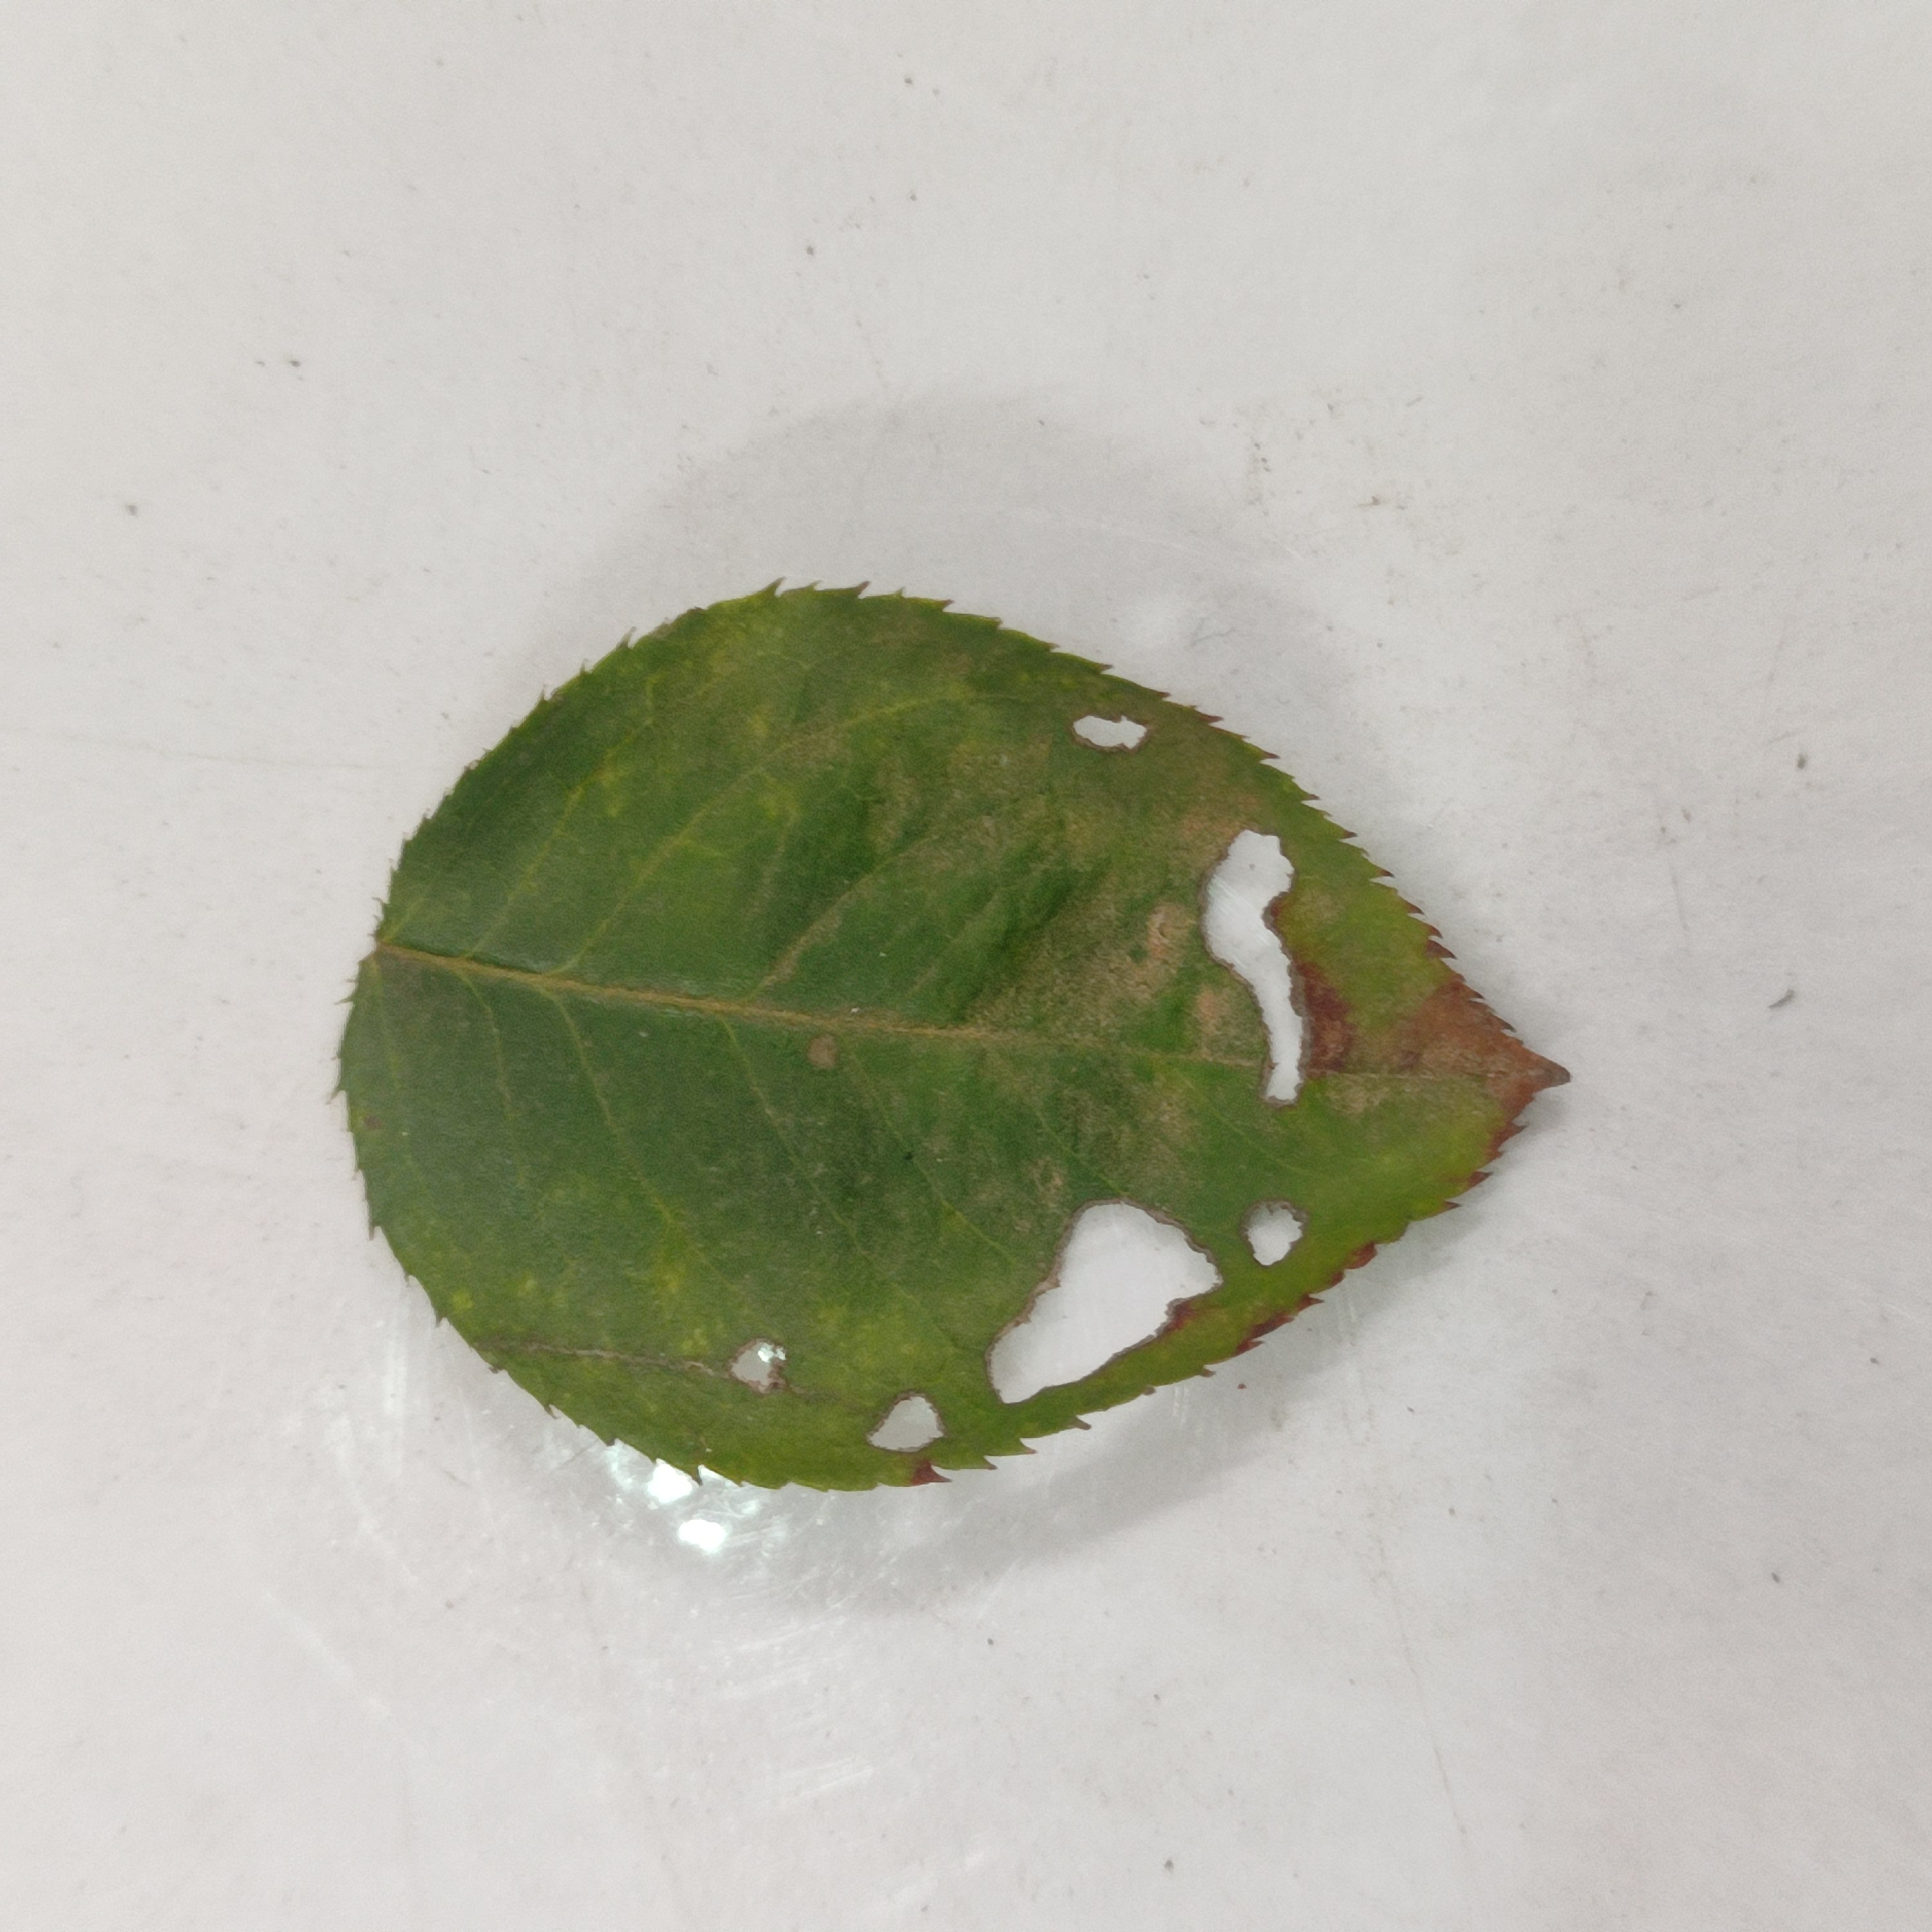
Label: Insect Hole